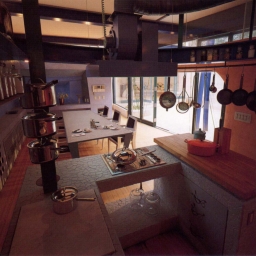
Room type: kitchen